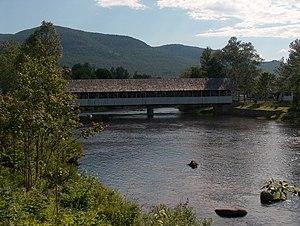
La rivière Ammonoosuc supérieure est un affluent du fleuve Connecticut qui traverse le Comté de Coös dans la partie nord de l’État Américain. Malgré son nom, la rivière n’est pas une partie en amont de la rivière Ammonoosuc, mais plutôt un affluent distinct du fleuve Connecticut qui coule entre 32 et 97 km plus au nord.